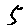
Label: 5